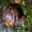
Label: snail